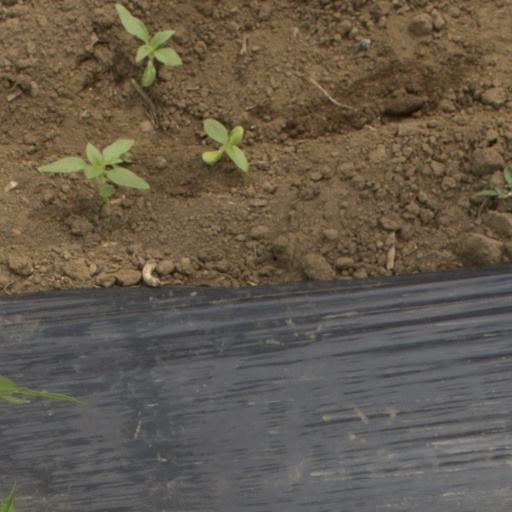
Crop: Jerusalem artichoke